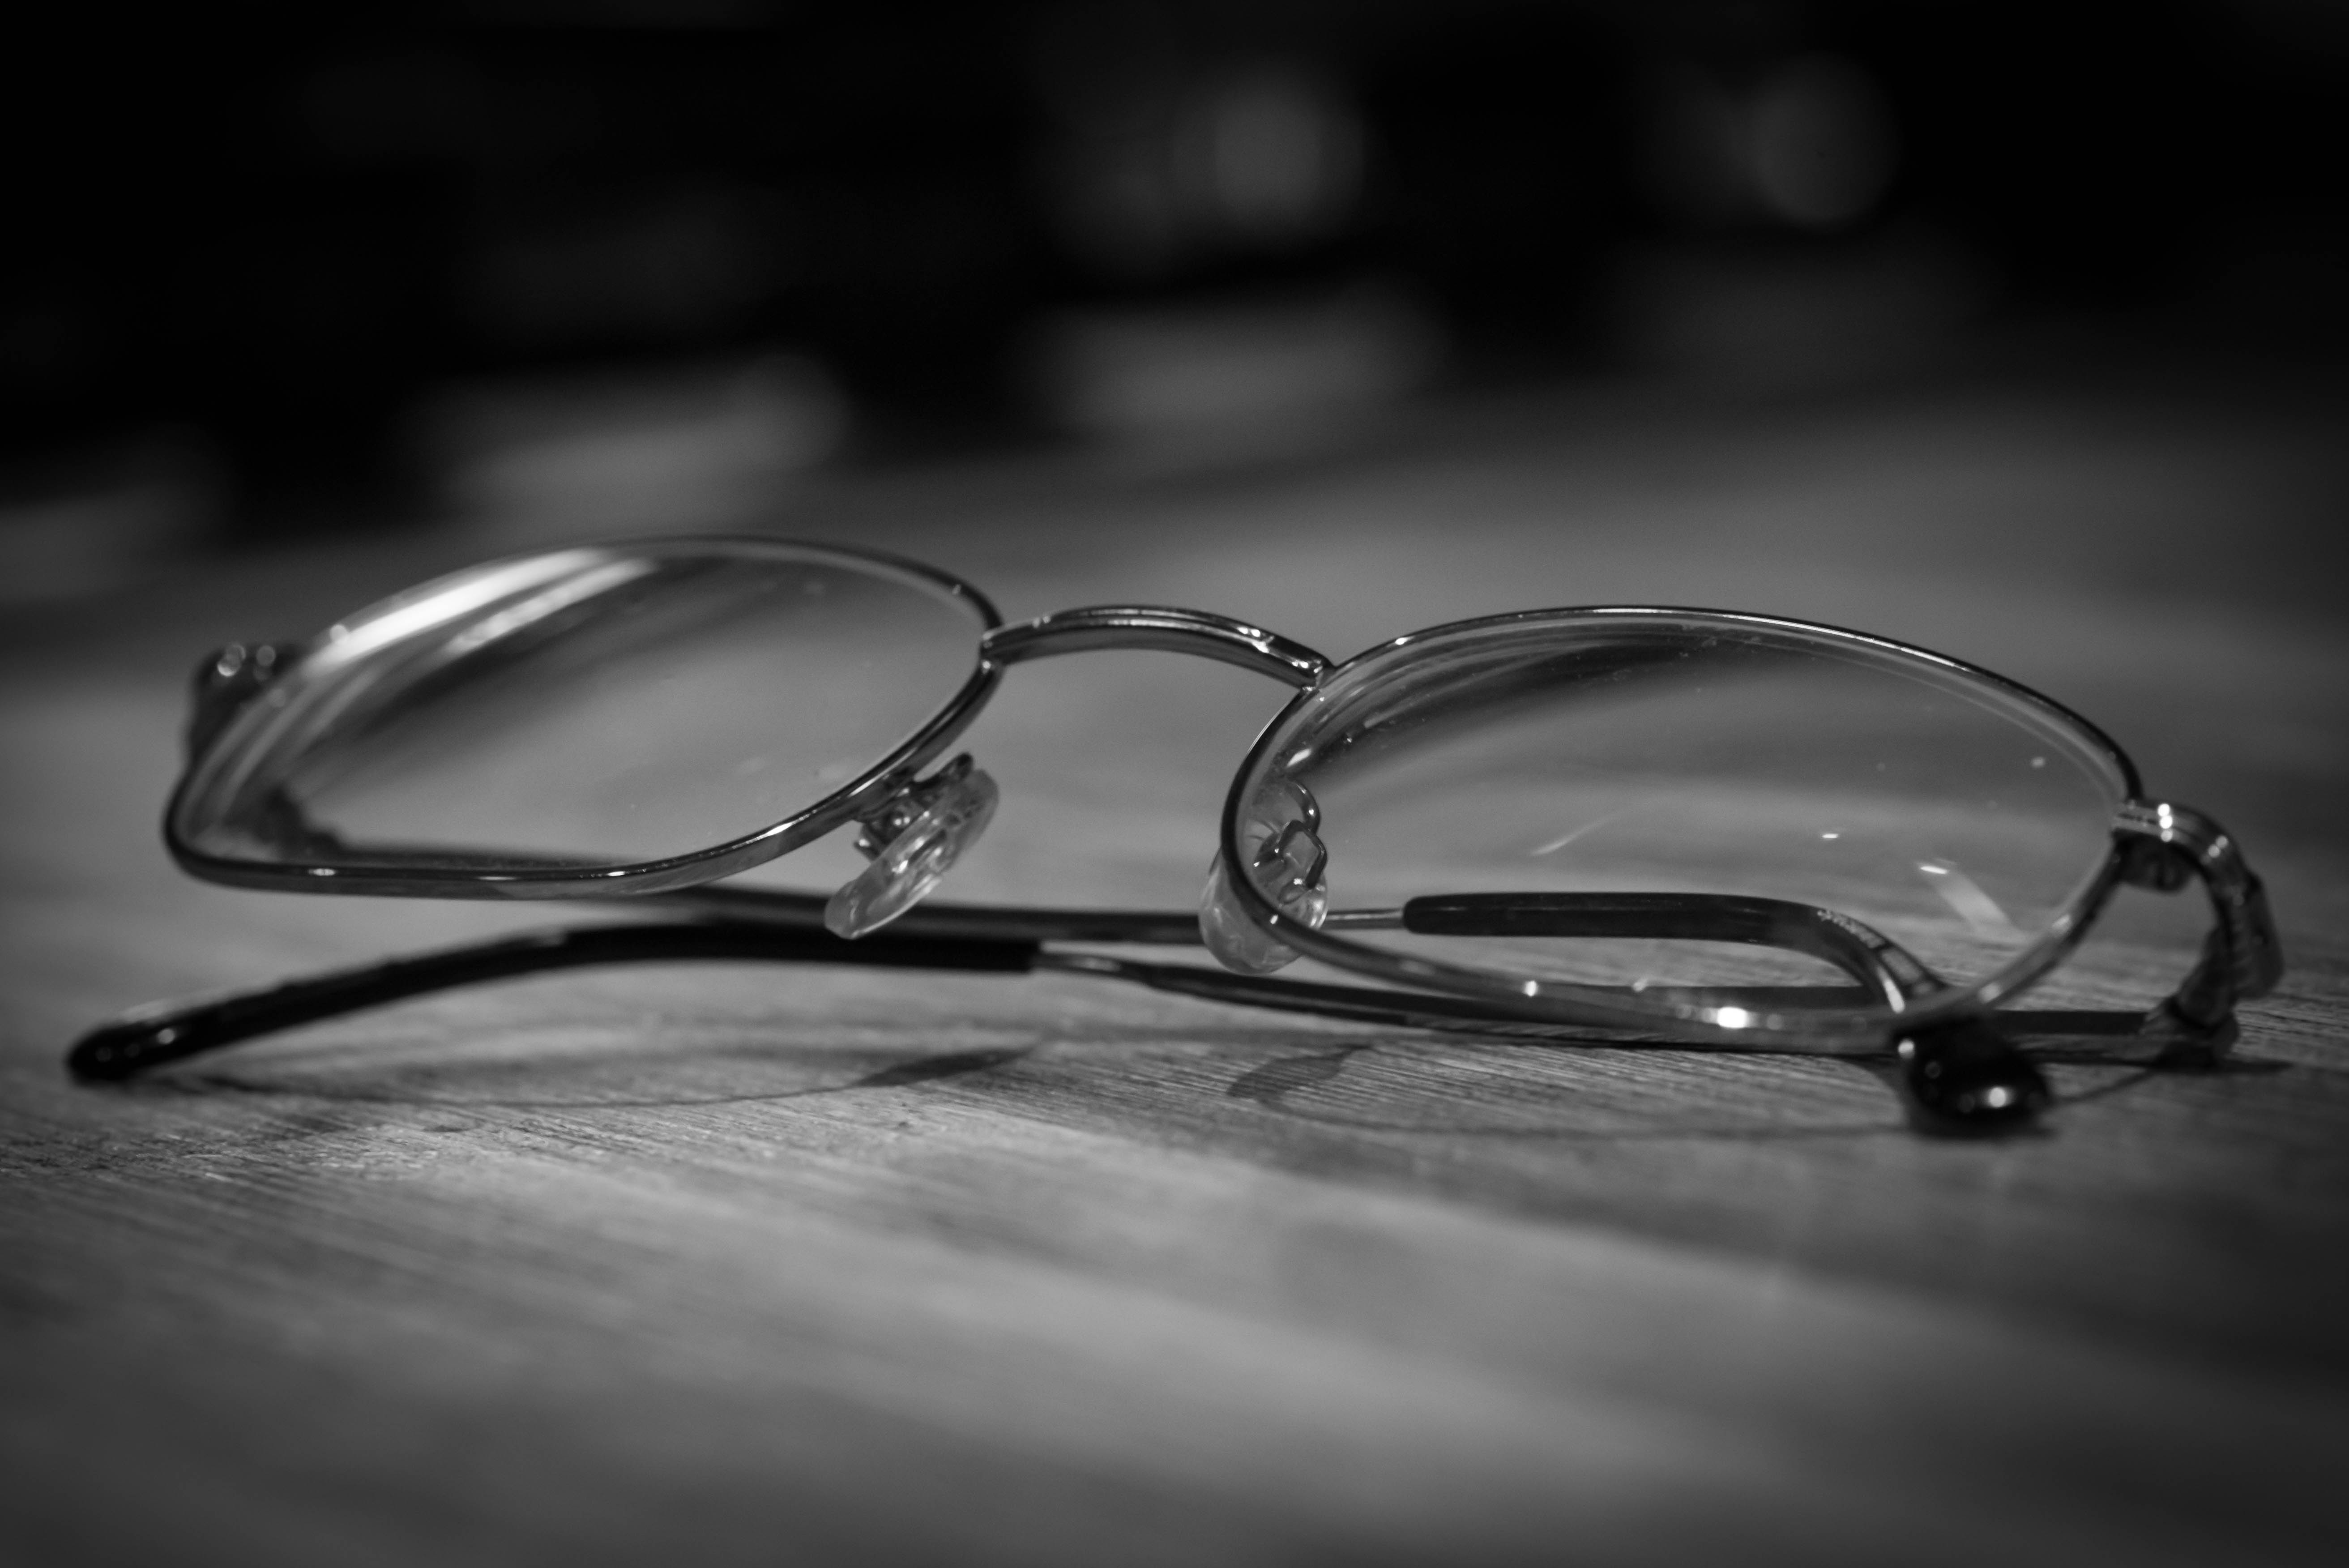
black and white, white, photography, sight, black, monochrome, circle, spectacles, close up, optometrist, sunglasses, vision, glasses, eyeglasses, goggles, eyewear, accessory, optical, macro photography, optic, eye glasses, eyesight, monochrome photography, vision care